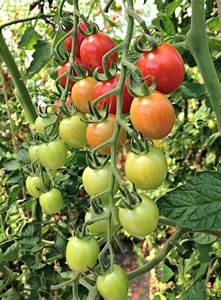
Label: tomato